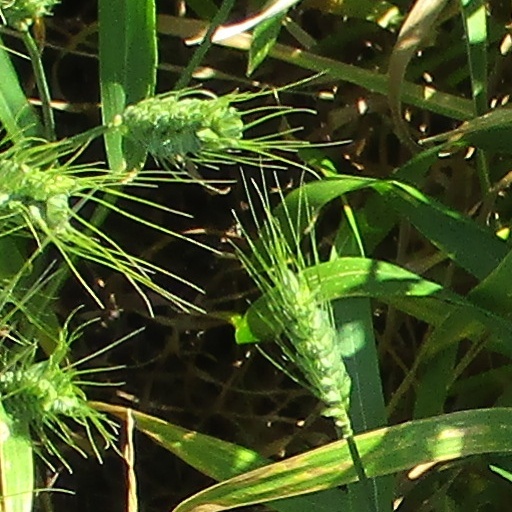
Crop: wheat